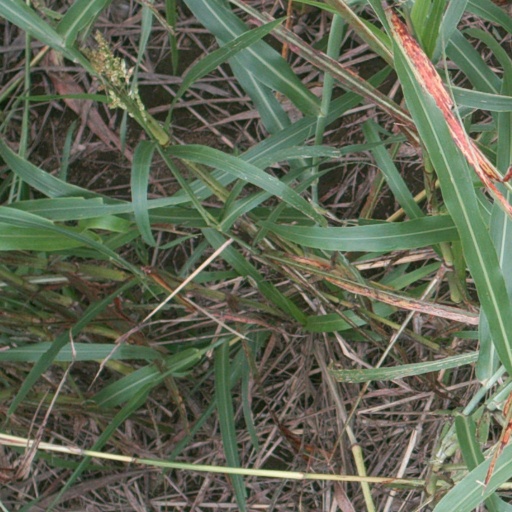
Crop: sorghum